Danny Pennant

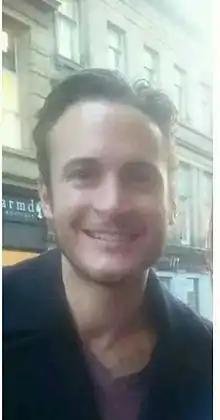
Lucy was nominated for Villain of the Year for his portrayal of Danny.

Danny brief return aired on 7 June of that year, before returning the following month as a regular. Danny's initial return sees him attend the opening of Ian Beale's (Adam Woodyatt) new restaurant, with Ian keen to impress the city banker so that he will invest in the restaurant so that he does not have to work with Janine Butcher (Charlie Brooks) anymore; however, waitress Lauren Branning (Jacqueline Jossa) spills a drink on Danny, who later disappoints Ian when he tells him that he will not advising people to invest in his restaurant. Speaking on the talk show "Lorraine" that Danny would make a "bee-line" for Janine in the episode, explaining, "I think he sees that she's the one with the money on the Square and there's a little bit of chemistry there. I think he's interested in tapping into her". Lucy also revealed that Danny would bump into Masood, who is not happy to see him due to his treatment of Syed.